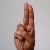
The image shows a hand gesture representing the letter 'U' in Indian Sign Language.